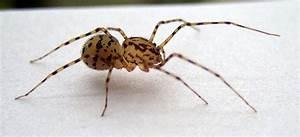
spider